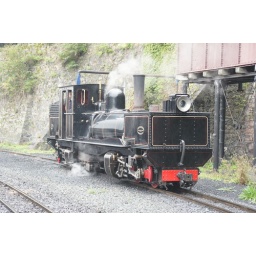
K1 stands by the water tower before taking the 1210 train.